Jasmine Matthews

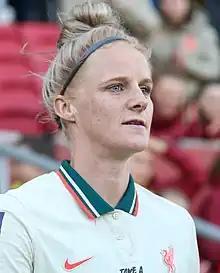
Matthews with Liverpool in 2022

Jasmine Matthews (born 24 March 1993) is an English professional footballer who plays as a defender for Women's Super League club Liverpool and has represented England at under-17, under-19 and under-23 level.